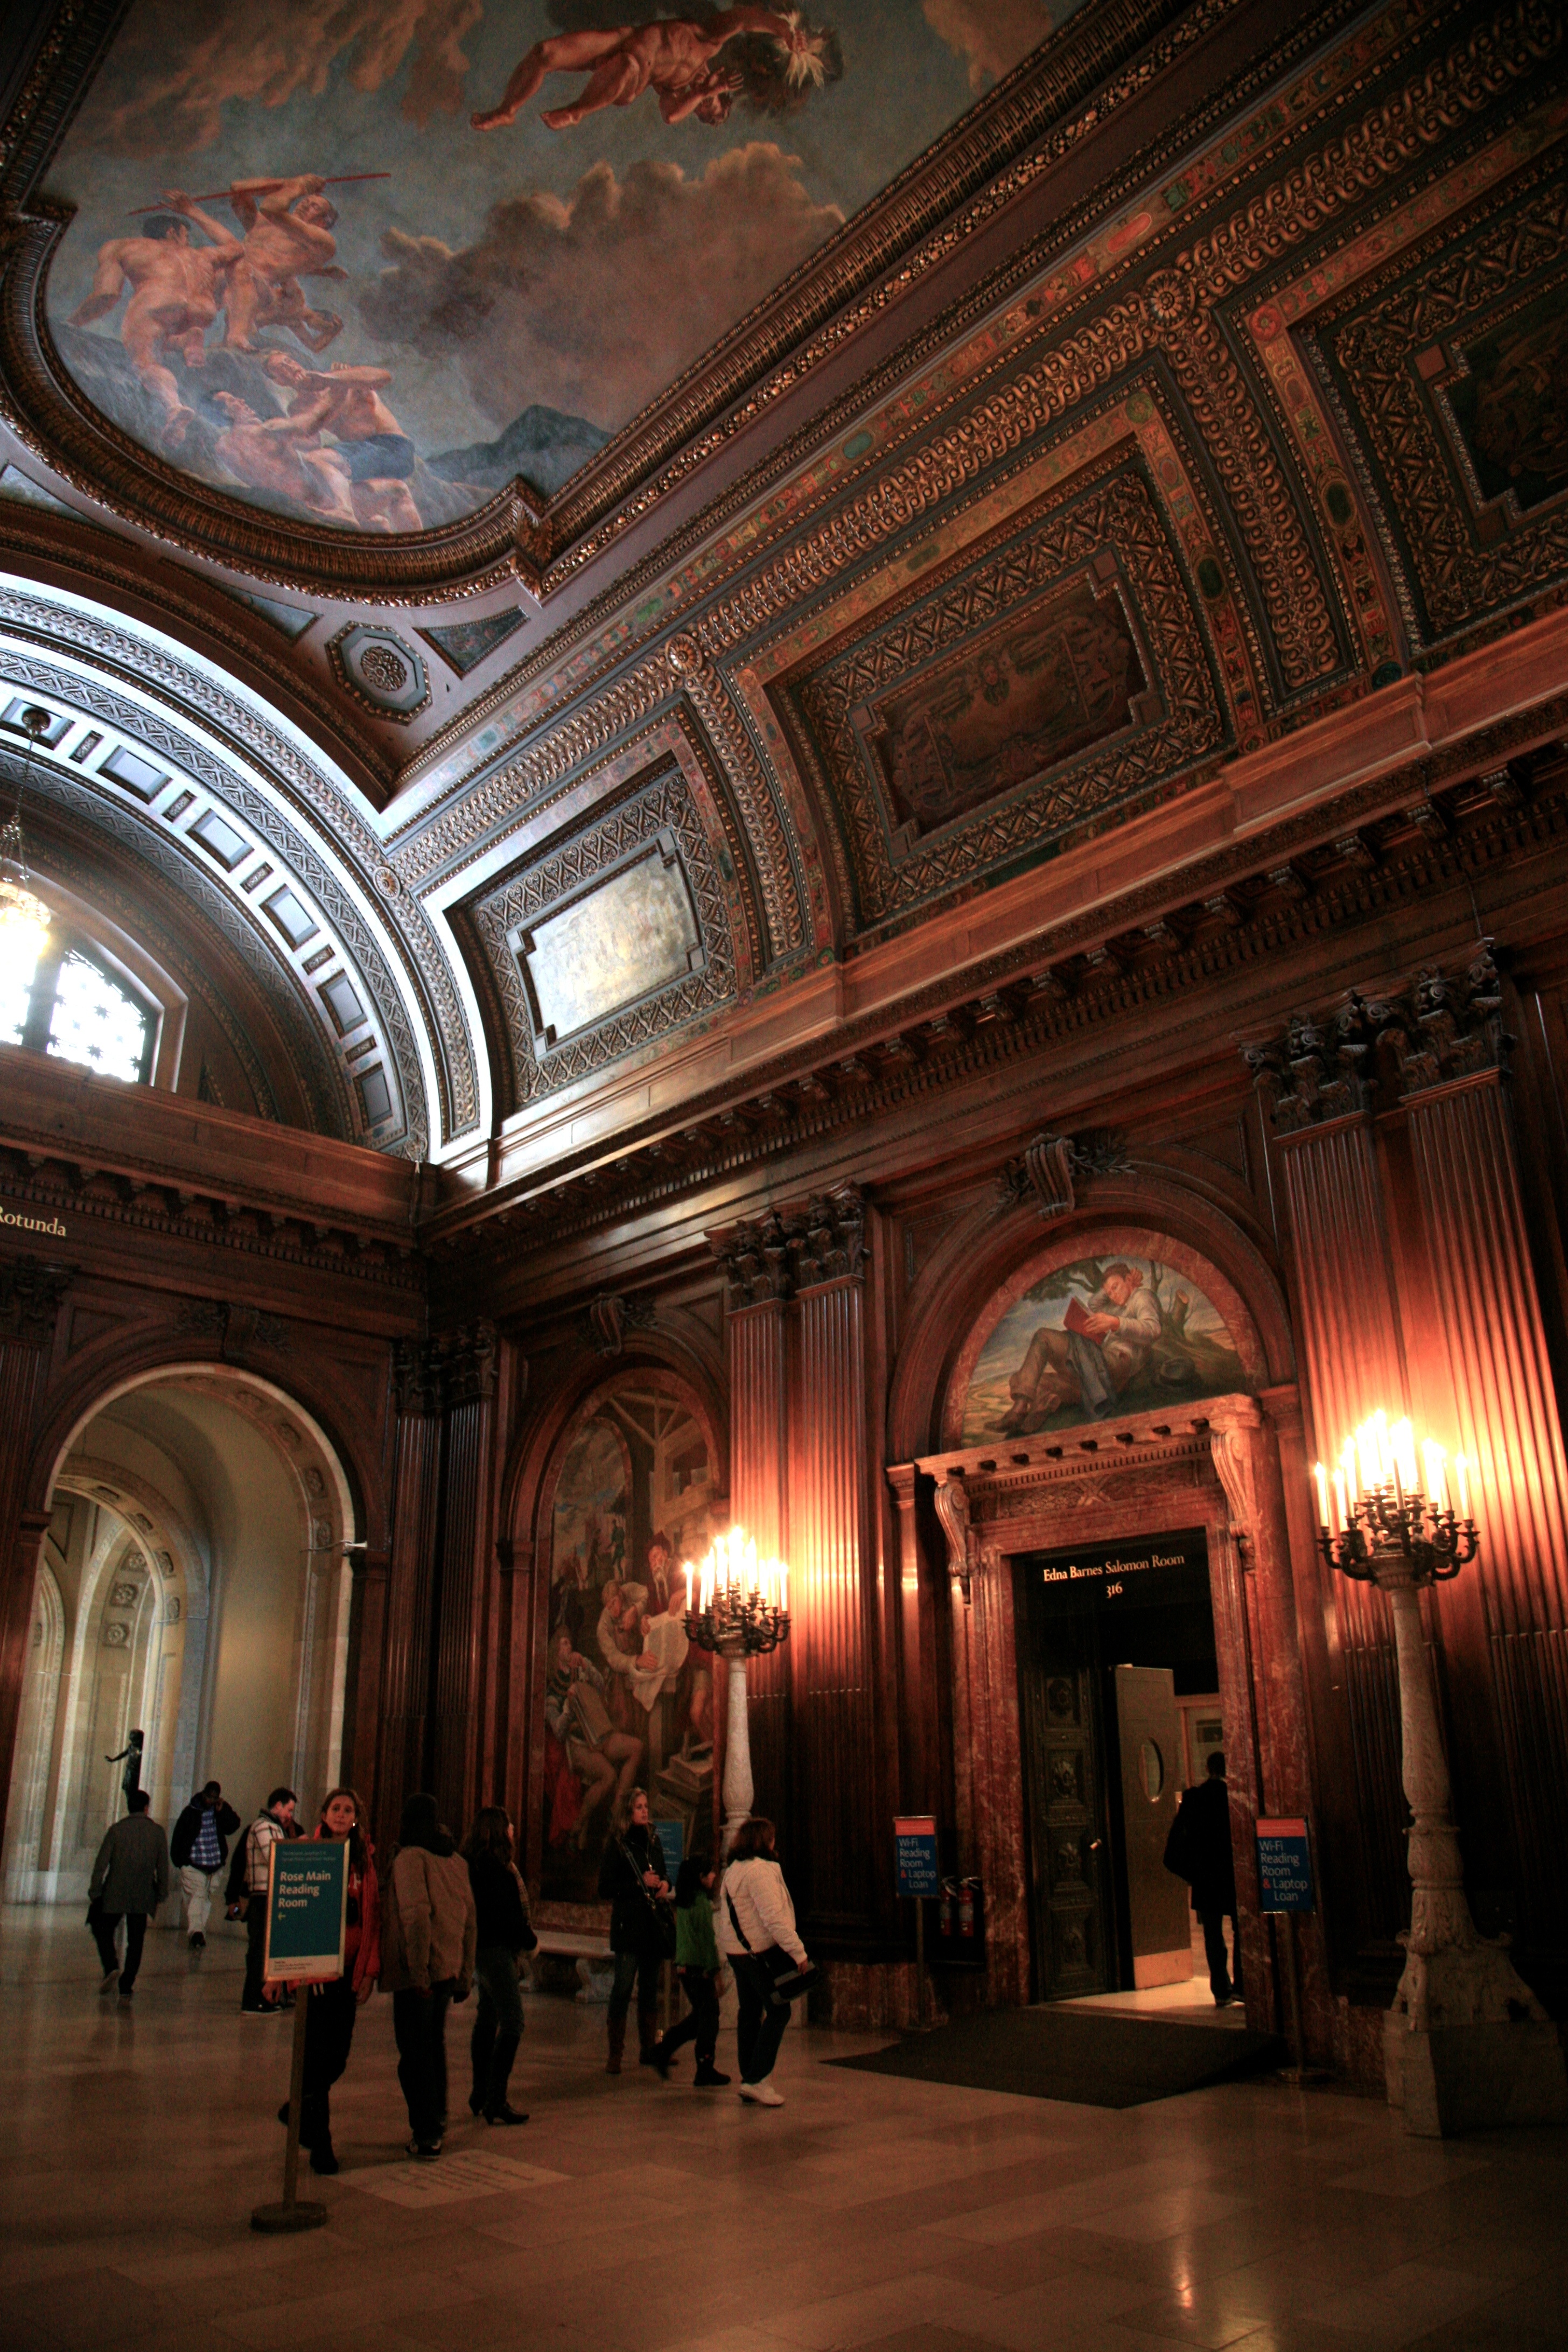
building, nyc, interior design, theatre, newyork, library, newyorkcity, ny, tourist attraction, midtownmanhattan, fifthavenue, nypl, newyorkpubliclibrary, mainbranch, bibliotheque, ancient history